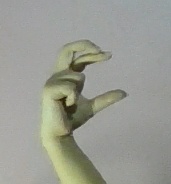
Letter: thal